Cinema of Italy

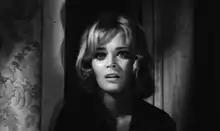
"The Girl Who Knew Too Much" by Mario Bava (1963), considered by most critics to be the first "giallo" film.

Musicarello (pl. musicarelli) is a film subgenre which emerged in Italy and which is characterised by the presence in main roles of young singers, already famous among their peers, and their new record album. The genre began in the late 1950s, and had its peak of production in the 1960s.